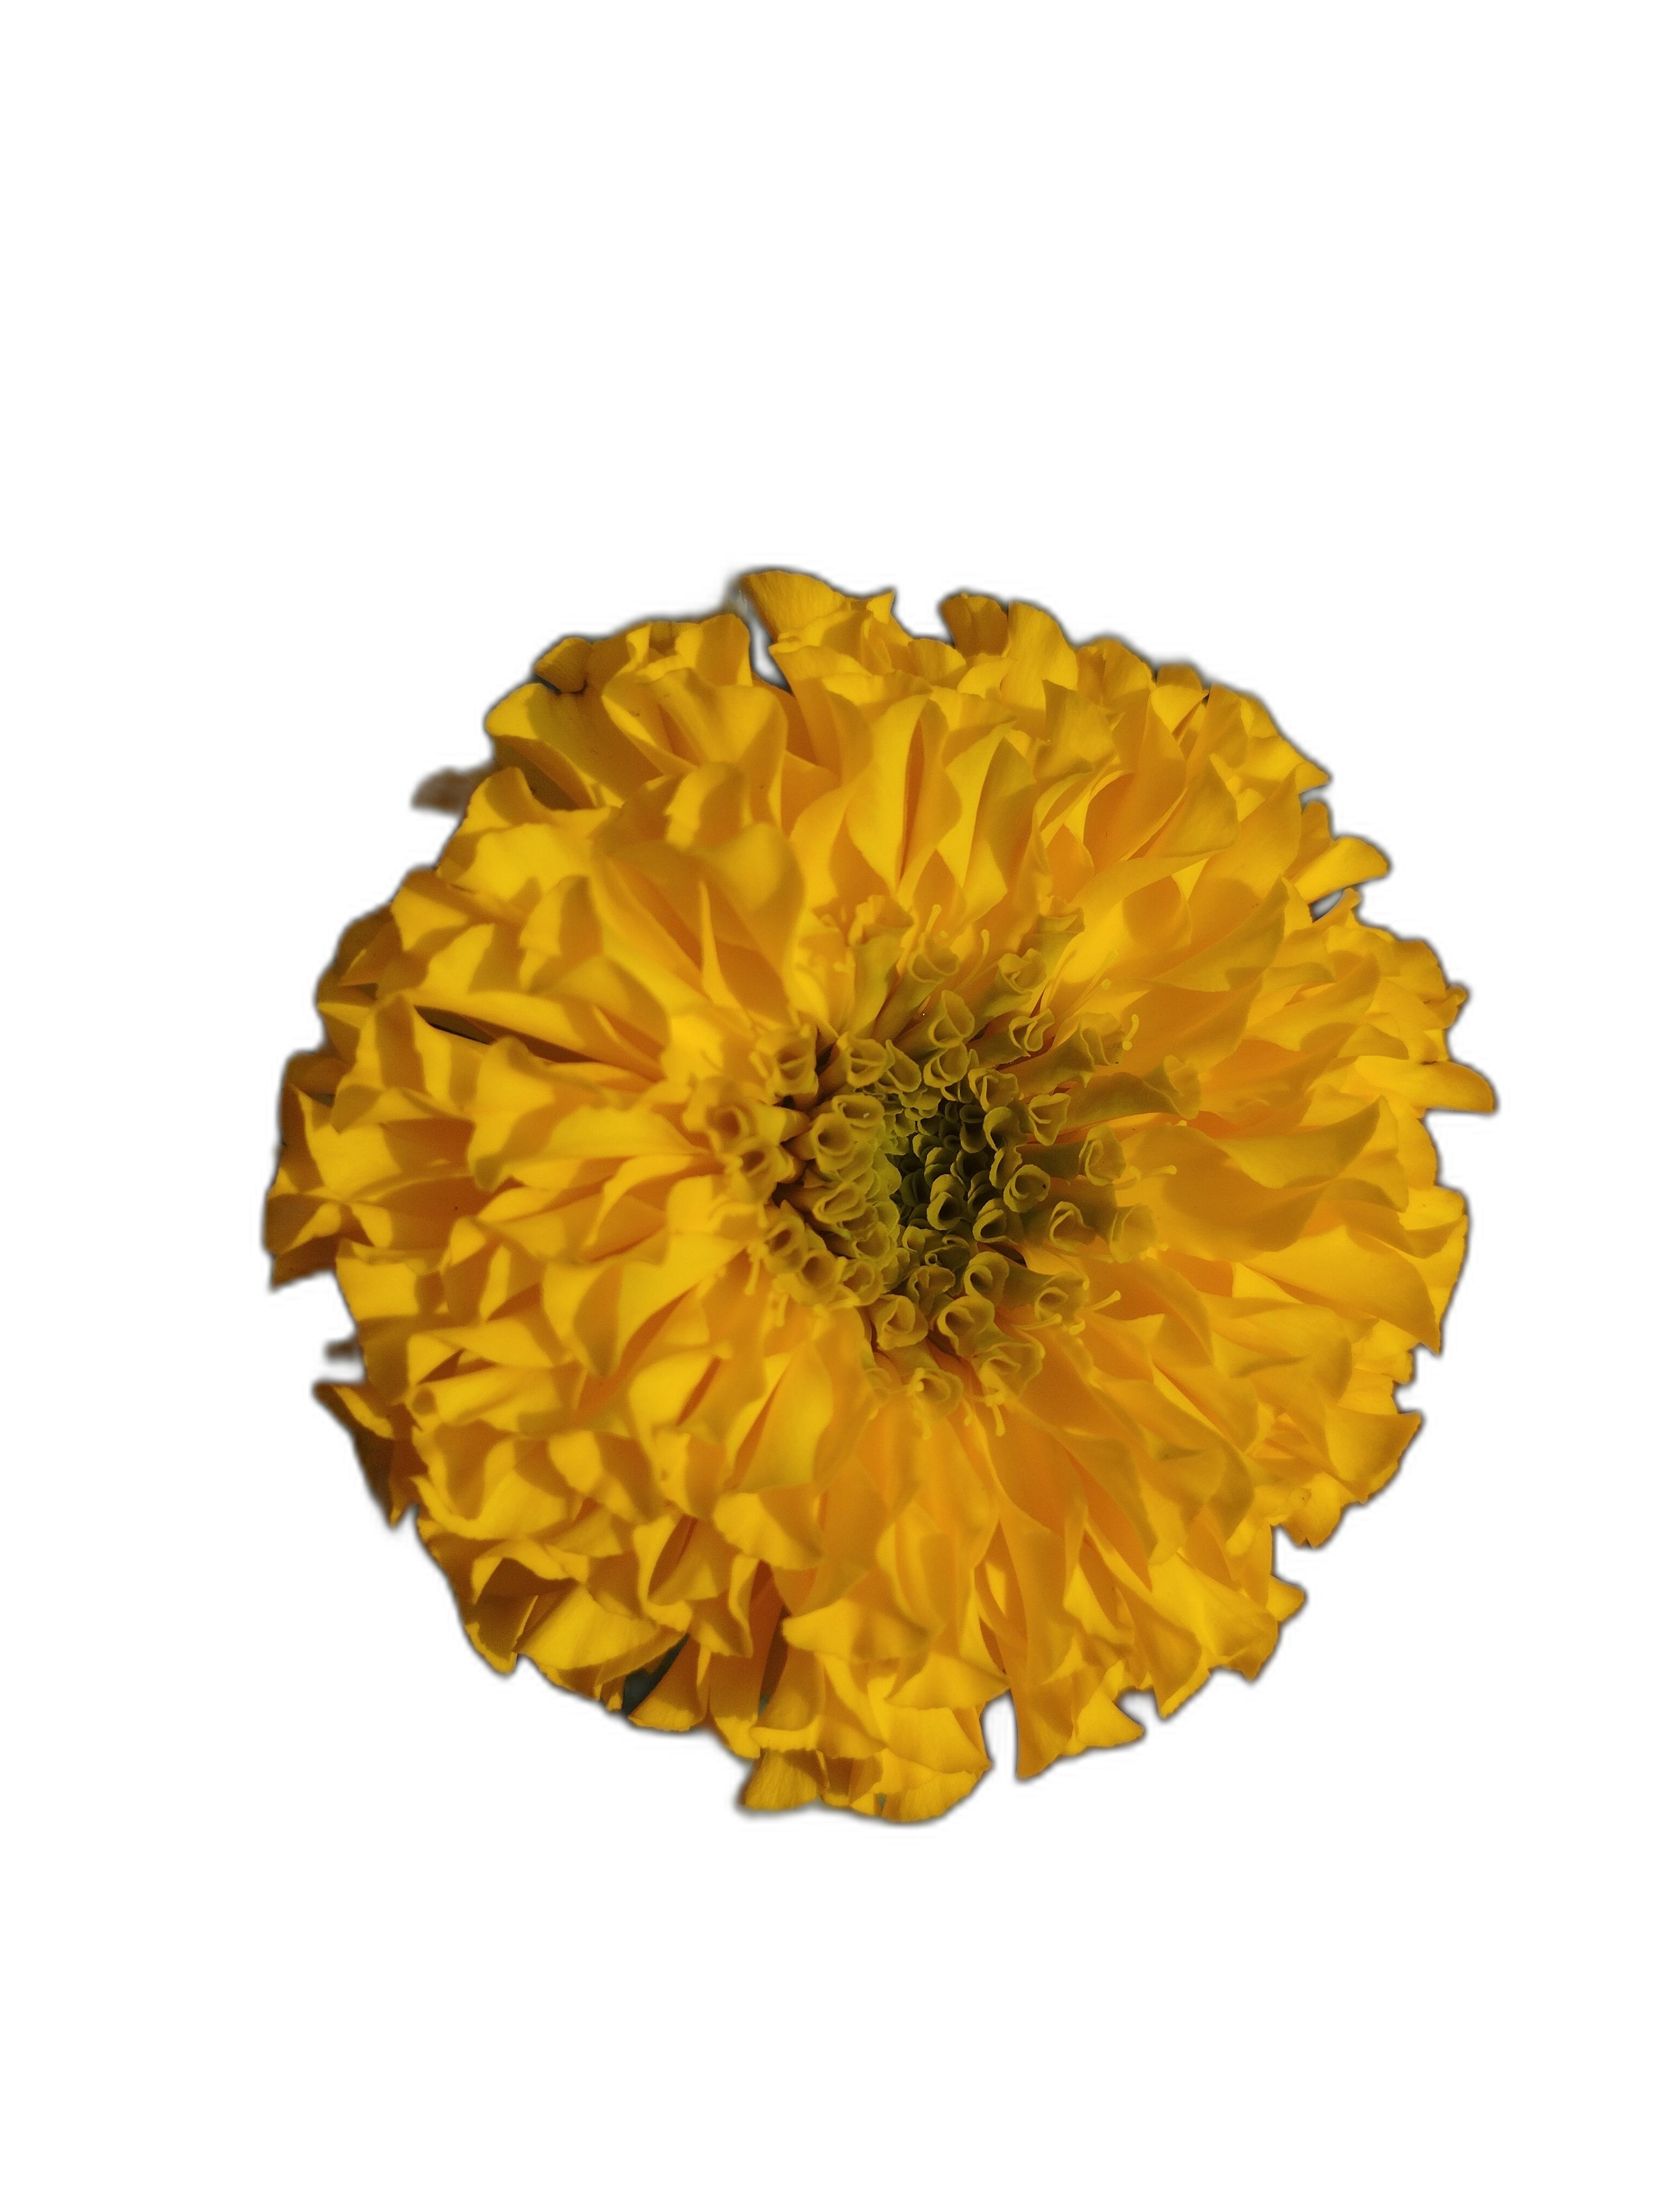
Label: Marigold